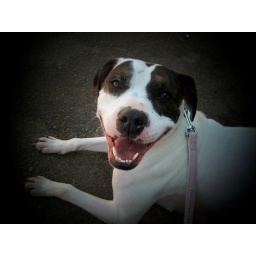
the most beautiful dog ever...at &amp;quot;animal house animal shelter&amp;quot; in Huntley